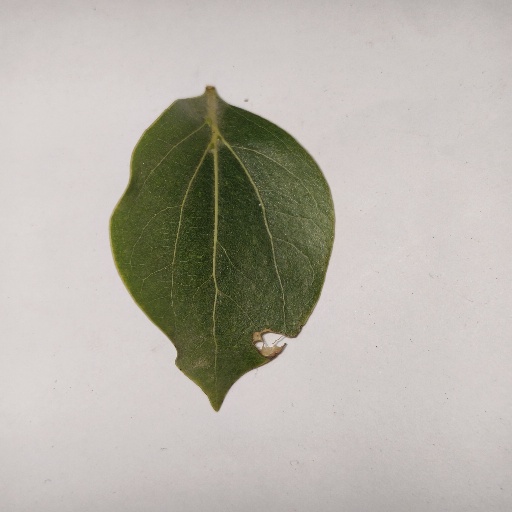
Species: Camphor
Leaf condition: Shot Hole